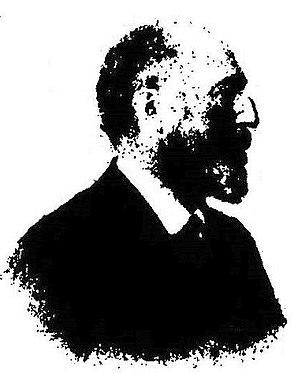
Charles Jeantaud en 1900.
Jeantaud est une marque française d'automobiles, fabriquées à Paris de 1893 à 1906.